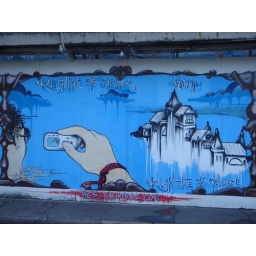
They even sign with their e-mail address, in case you have a spare wall nearby (I guess).